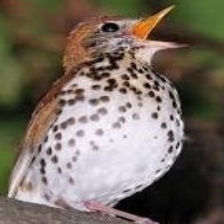
Species: ASHY THRUSHBIRD
Scientific name: GEOKICHLA CINEREA